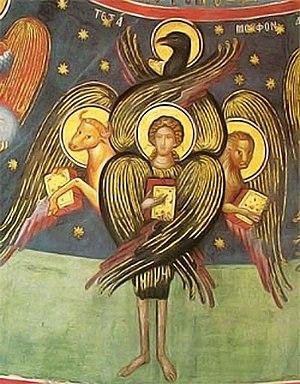
Le tétramorphe, ou les « quatre vivants », ou encore les « quatre êtres vivants », représente les quatre animaux ailés tirant le char de la vision d'Ezéchiel. D'abord décrit dans le Livre d'Ézéchiel, il est repris avec saint Jean dans l'Apocalypse. Plus tard, les Pères de l'Église y ont vu l'emblème des quatre Évangélistes : le lion pour Marc, le taureau pour Luc, l'Homme pour Matthieu et l'aigle pour Jean. Ils accompagnent souvent les représentations du Christ en majesté.
Le symbolisme des animaux concerne les animaux dans leur capacité à désigner, à signifier, voire à exercer une influence en tant que symbole. L'animal en général a son symbolisme et chaque animal aussi. Sous peine de délire ou d'arbitraire, la symbolique des animaux reste dans le cadre du règne animal et tient compte des caractéristiques de l'animal: il est vivant, il respire, il a de la mobilité, il est sensible, il se reproduit.